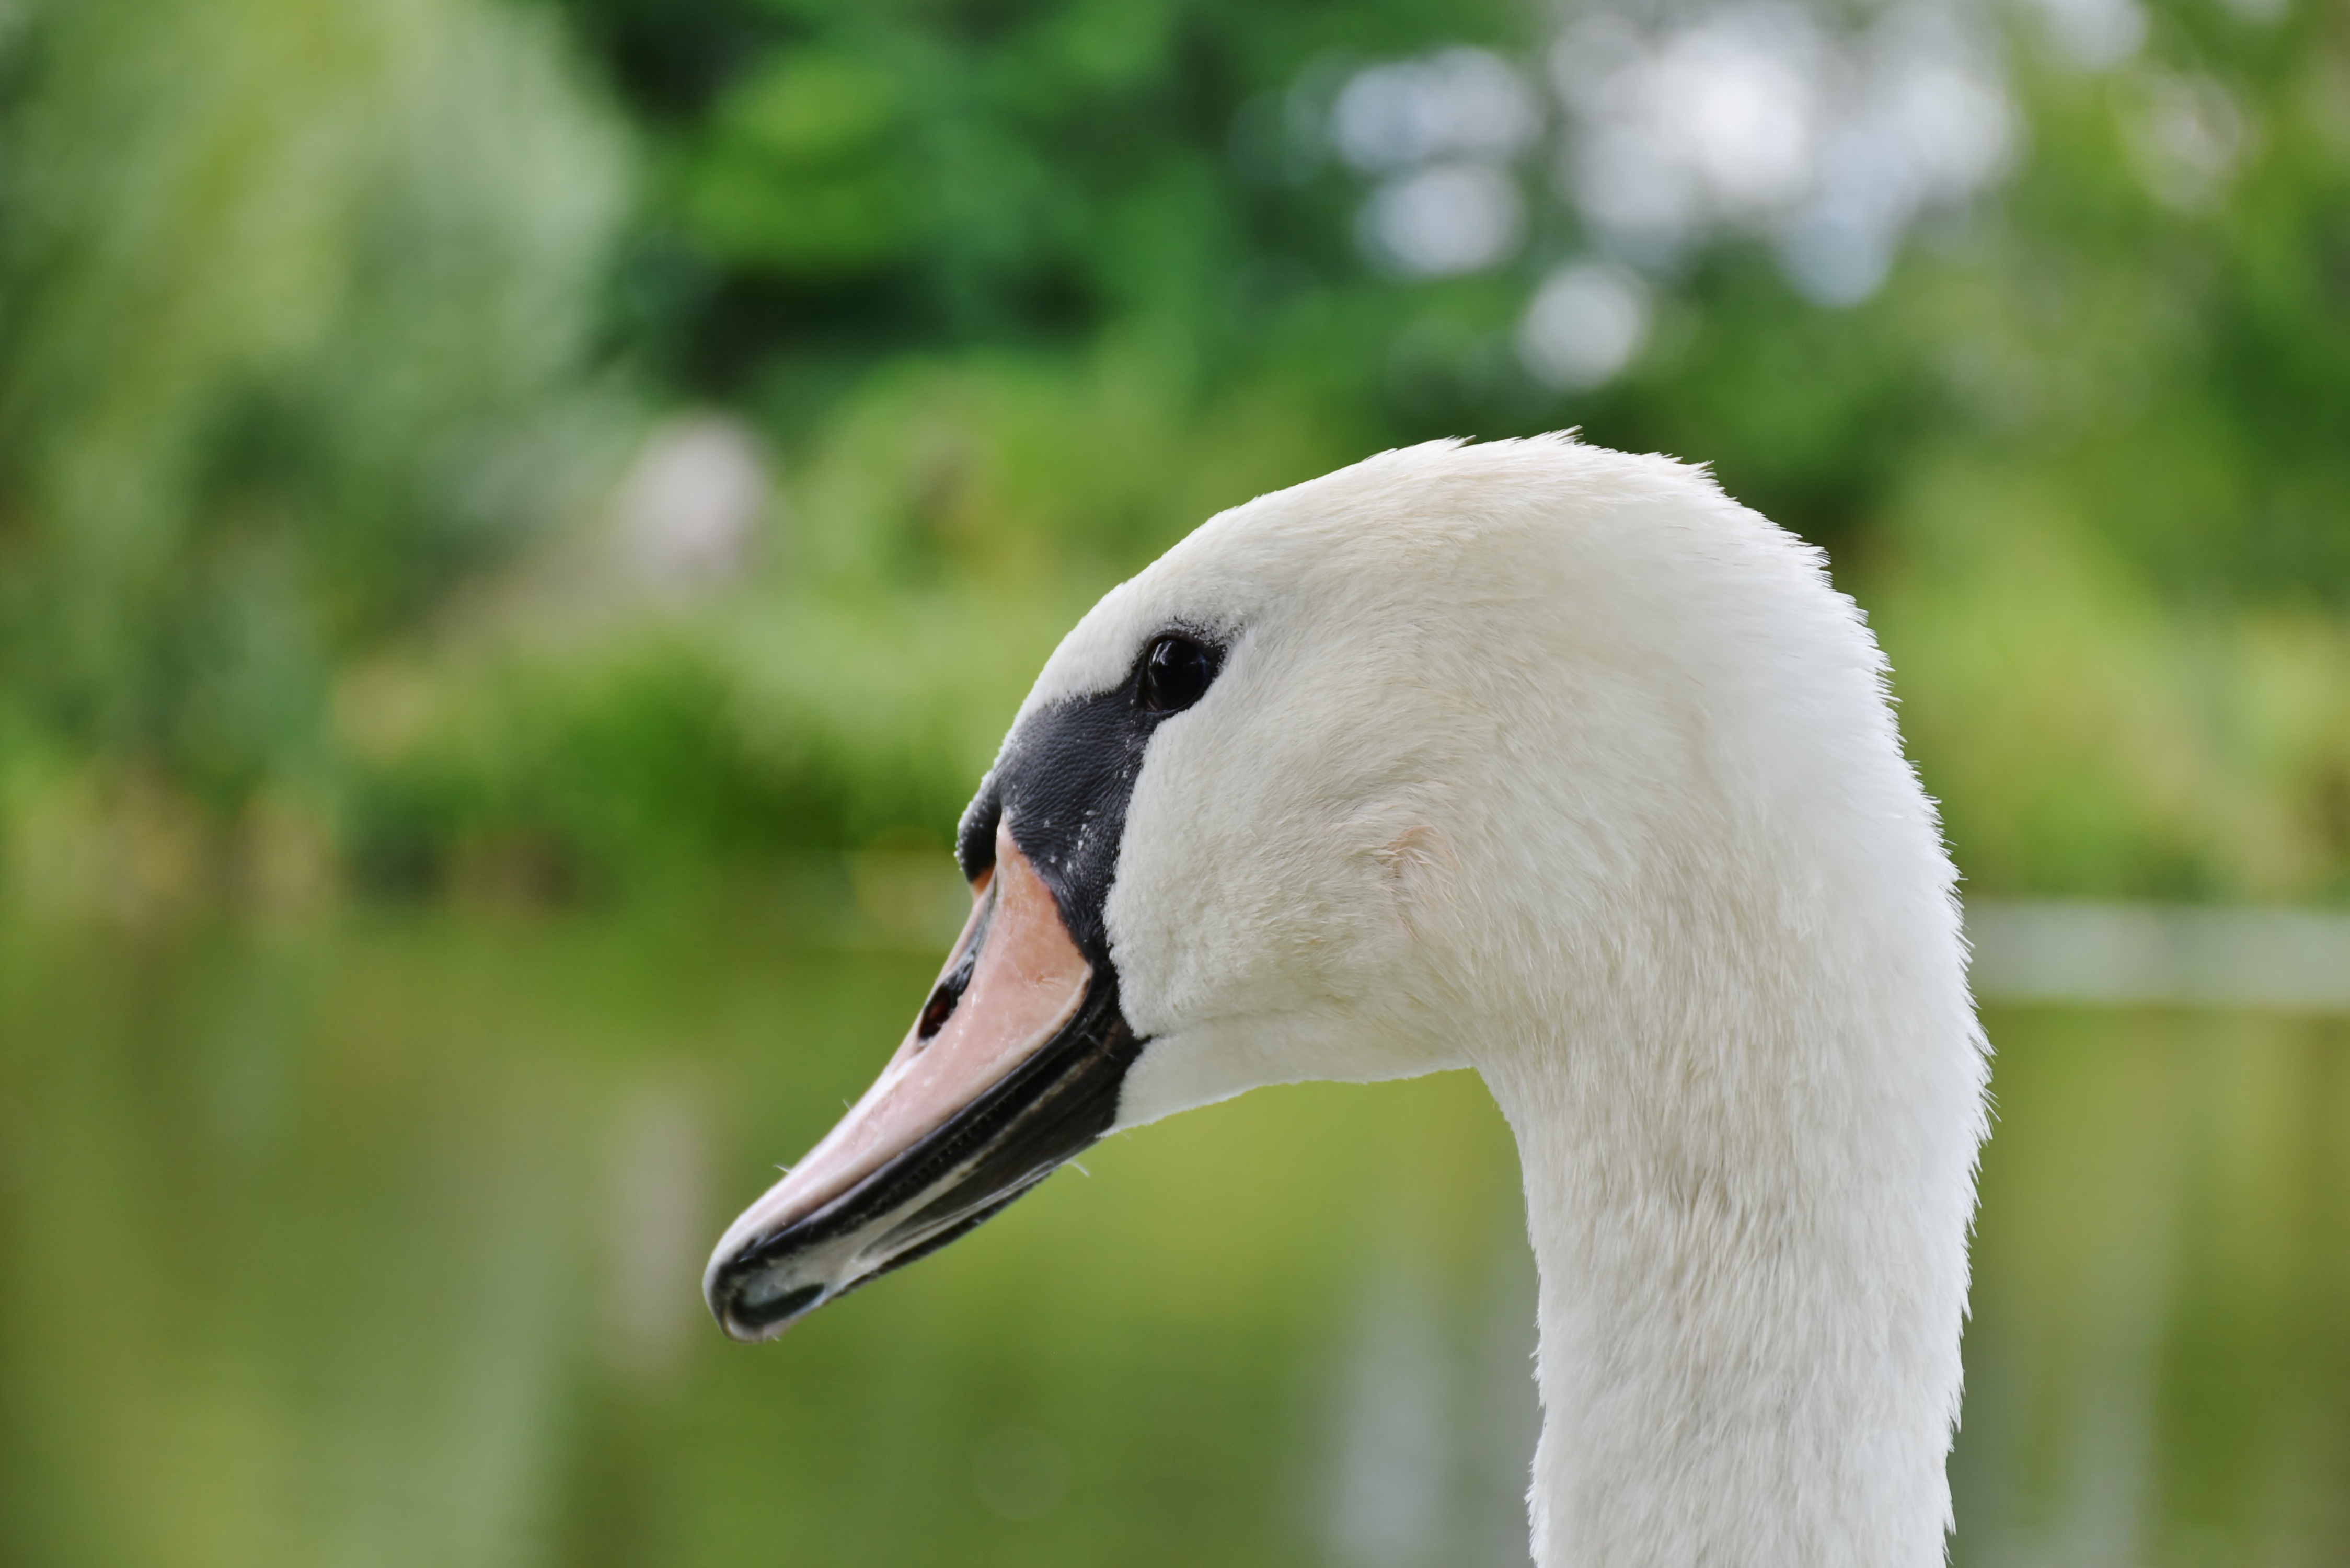
water, nature, bird, wing, white, lake, animal, wildlife, beak, fauna, plumage, close up, swan, bank, vertebrate, elegant, waterfowl, water bird, animal world, white swan, schwimmvogel, white bird, ducks geese and swans